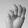
ASL letter: M